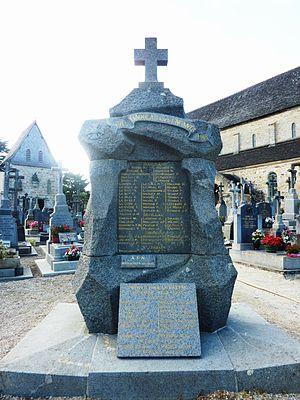
Daoulas